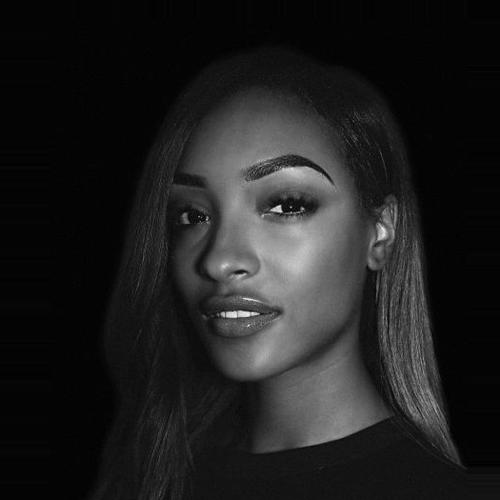
Age: 23